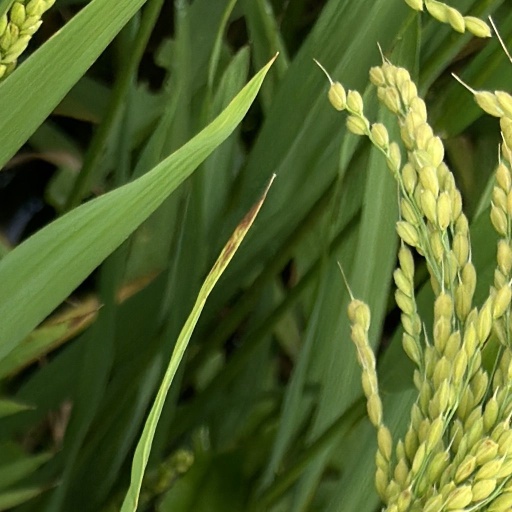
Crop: rice